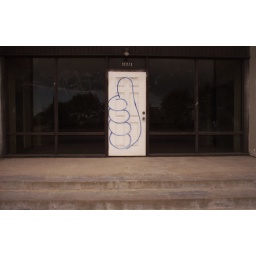
Thumbs Up in Santa Ana, CA--on the door of a vacant office building.